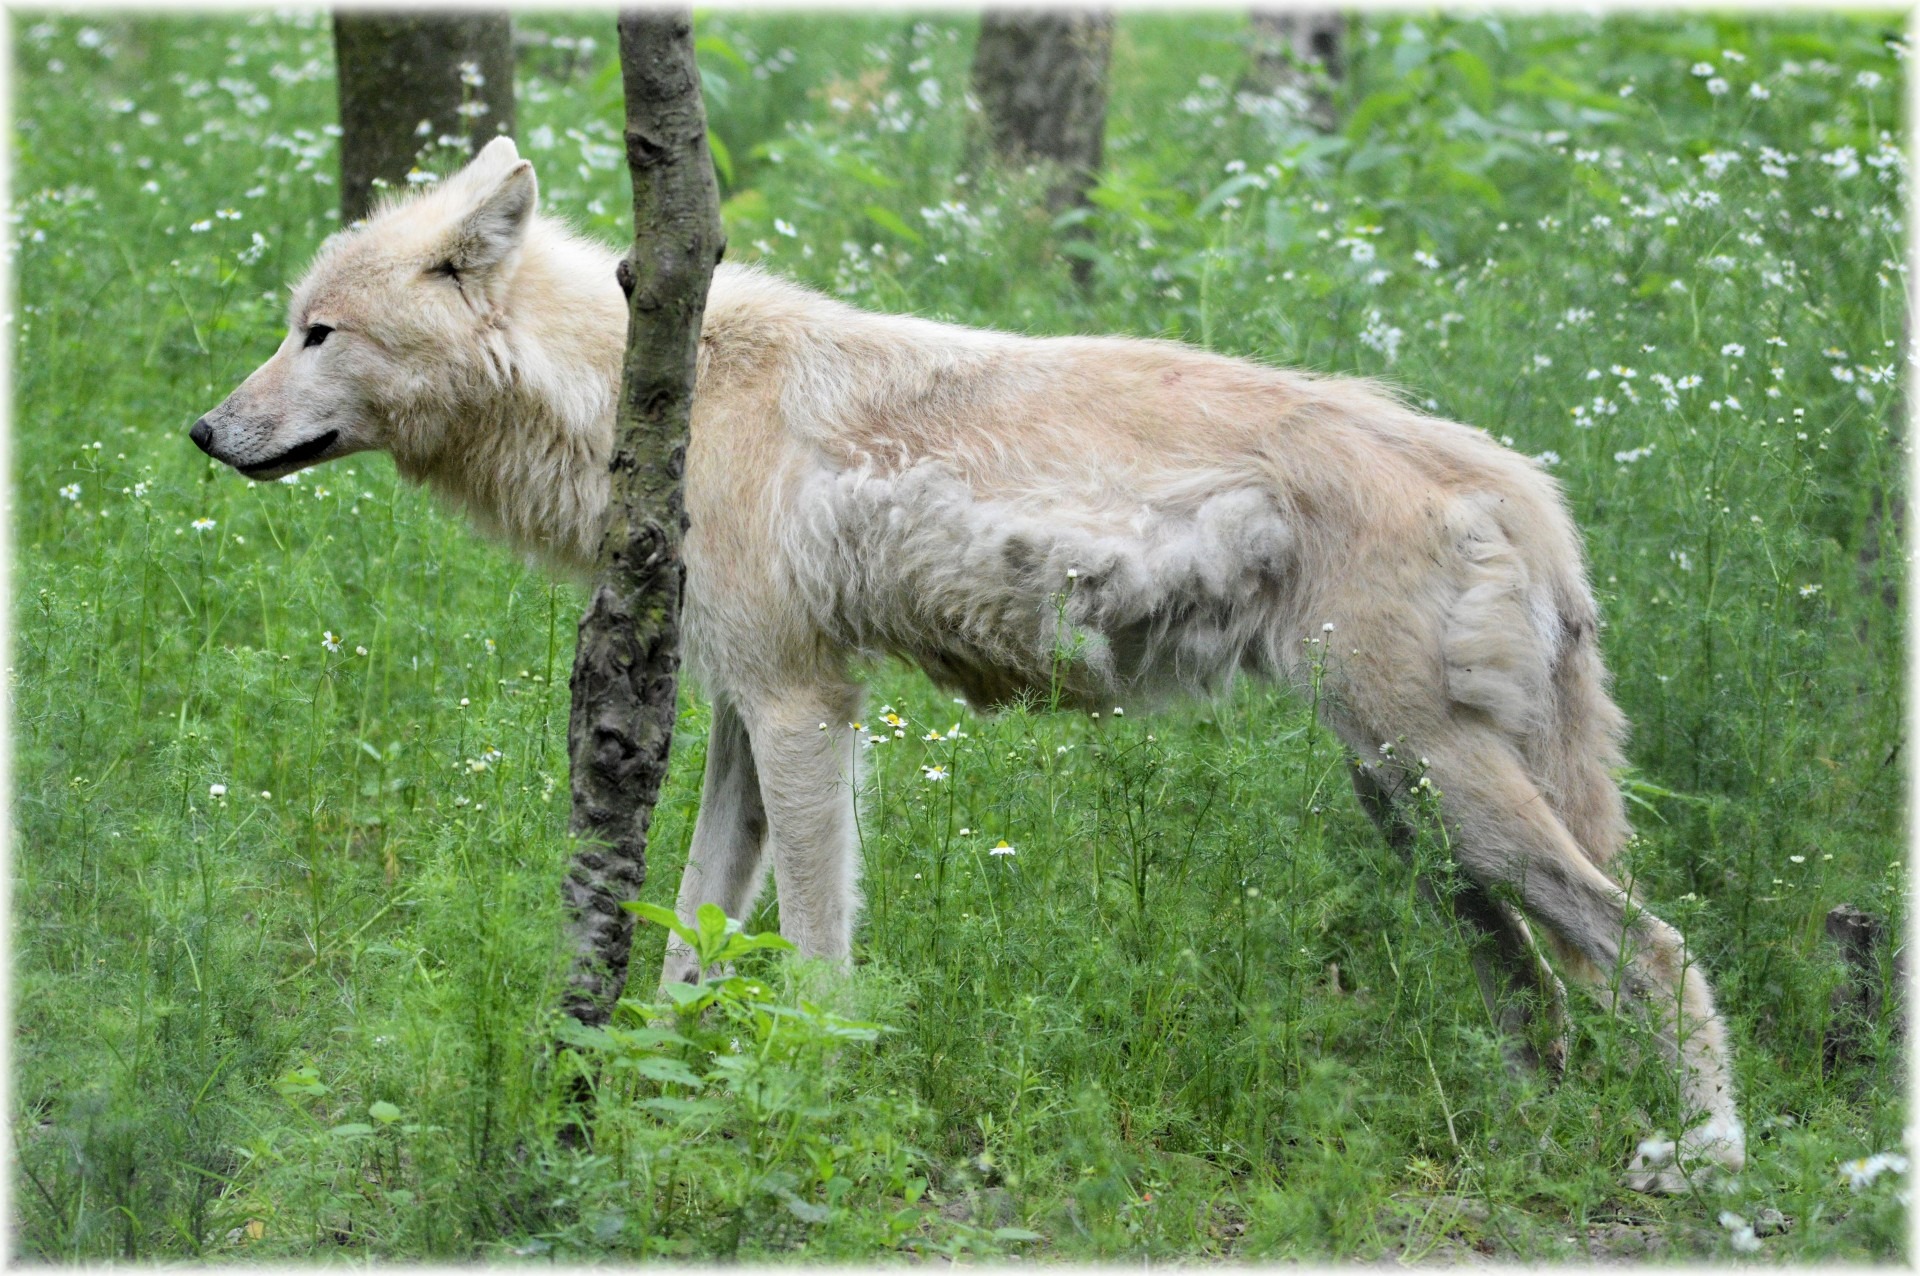
dog, animal, zoo, mammal, wolf, predator, hound, sports, animals, vertebrate, european wolf, white wolf, dog like mammal, saarloos wolfdog, wolfdog, czechoslovakian wolfdog, animal sports, dog sports, irish wolfhound, gray wool